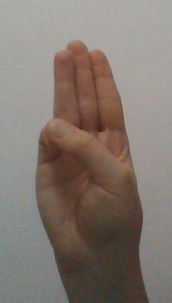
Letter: thaa